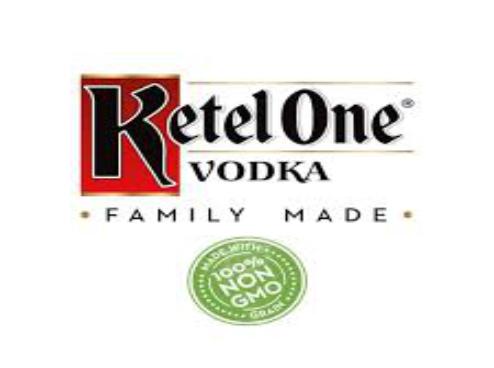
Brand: Ketel One
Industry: Food